Fokker T.VIII

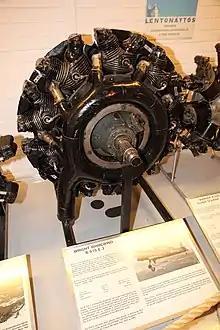
Wright Whirlwind R-975 E-3 engine

The Fokker T.VIII was a twin-engined monoplane floatplane, featuring a three-part fuselage of oval cross-section and a mid-wing configuration. The first fuselage section consisted of a monocoque light alloy construction, while the centre section was all-wood and had incorporated the wing as well; the rear fuselage section was largely made of steel tubing and fabric. The undercarriage consisted of a pair of floats composed of rust-proof duralumin; internally, each float contained six waterproof compartments along with an auxiliary fuel tank.